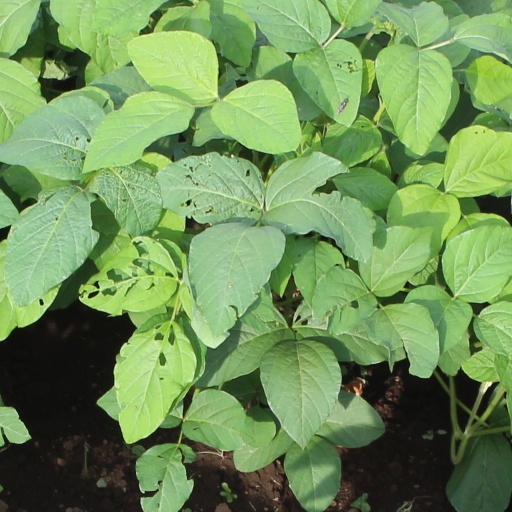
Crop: soybean